List of Sri Lanka Twenty20 International cricketers

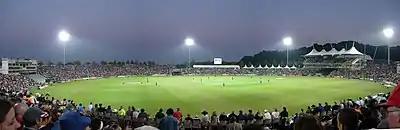
Panorama of a heavily populated cricket ground at night. A large stand is on the right-hand side of the pitch and the scene is illuminated by four floodlights.

A Twenty20 International (T20I) is an international cricket match between two teams that have official T20I status, as determined by the International Cricket Council (ICC). It is played under the rules of Twenty20 cricket and is the shortest form of the game. The first such match was played on 17 February 2005 between Australia and New Zealand. The Sri Lanka national cricket team played its first T20I match on 15 June 2006, against England as part of Sri Lanka's 2006 England tour, winning the match by 2 runs.